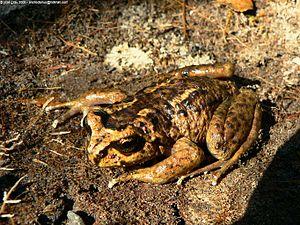
Alsodes verrucosus est une espèce d'amphibiens de la famille des Alsodidae.
Les Alsodidae sont une famille d'amphibiens. Elle a été créée par George Jackson Mivart en 1869.
Alsodes est un genre d'amphibiens de la famille des Alsodidae.